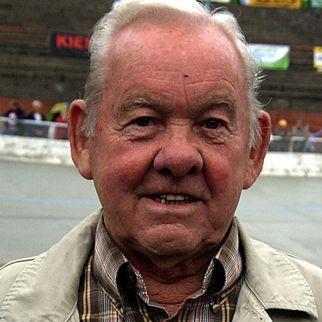
Age: 78